Harry Michaels

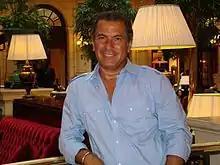
A portrait of Harry Michaels

Harry Michaels is an Australian entrepreneur, active in the soccer and television industries as an actor, director and producer. He is of Greek Cypriot descent.